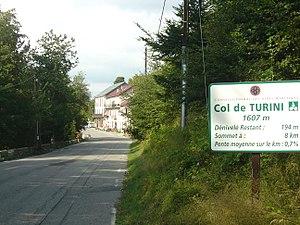
Ascension du col de Turini par le versant Sud-Ouest (départ de L'Escarène). Entrée de Peïra-Cava. Km 18 environ presque plat
Le col de Turini est un col de montagne situé dans le sud des Alpes françaises. Il relie Lantosque, dans la vallée de la Vésubie, à Sospel, dans la vallée de la Bévéra. Il permet également de rejoindre la vallée du Paillon et les villes de l'Escarène et de Lucéram. S'élevant à l'altitude de 1 604 mètres, il se situe à proximité du sommet du massif de l'Authion. Le sommet du col se trouve entre les communes de Moulinet et La Bollène-Vésubie.